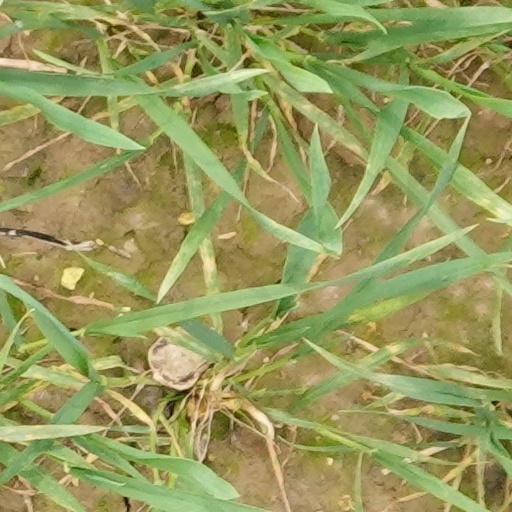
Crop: wheat